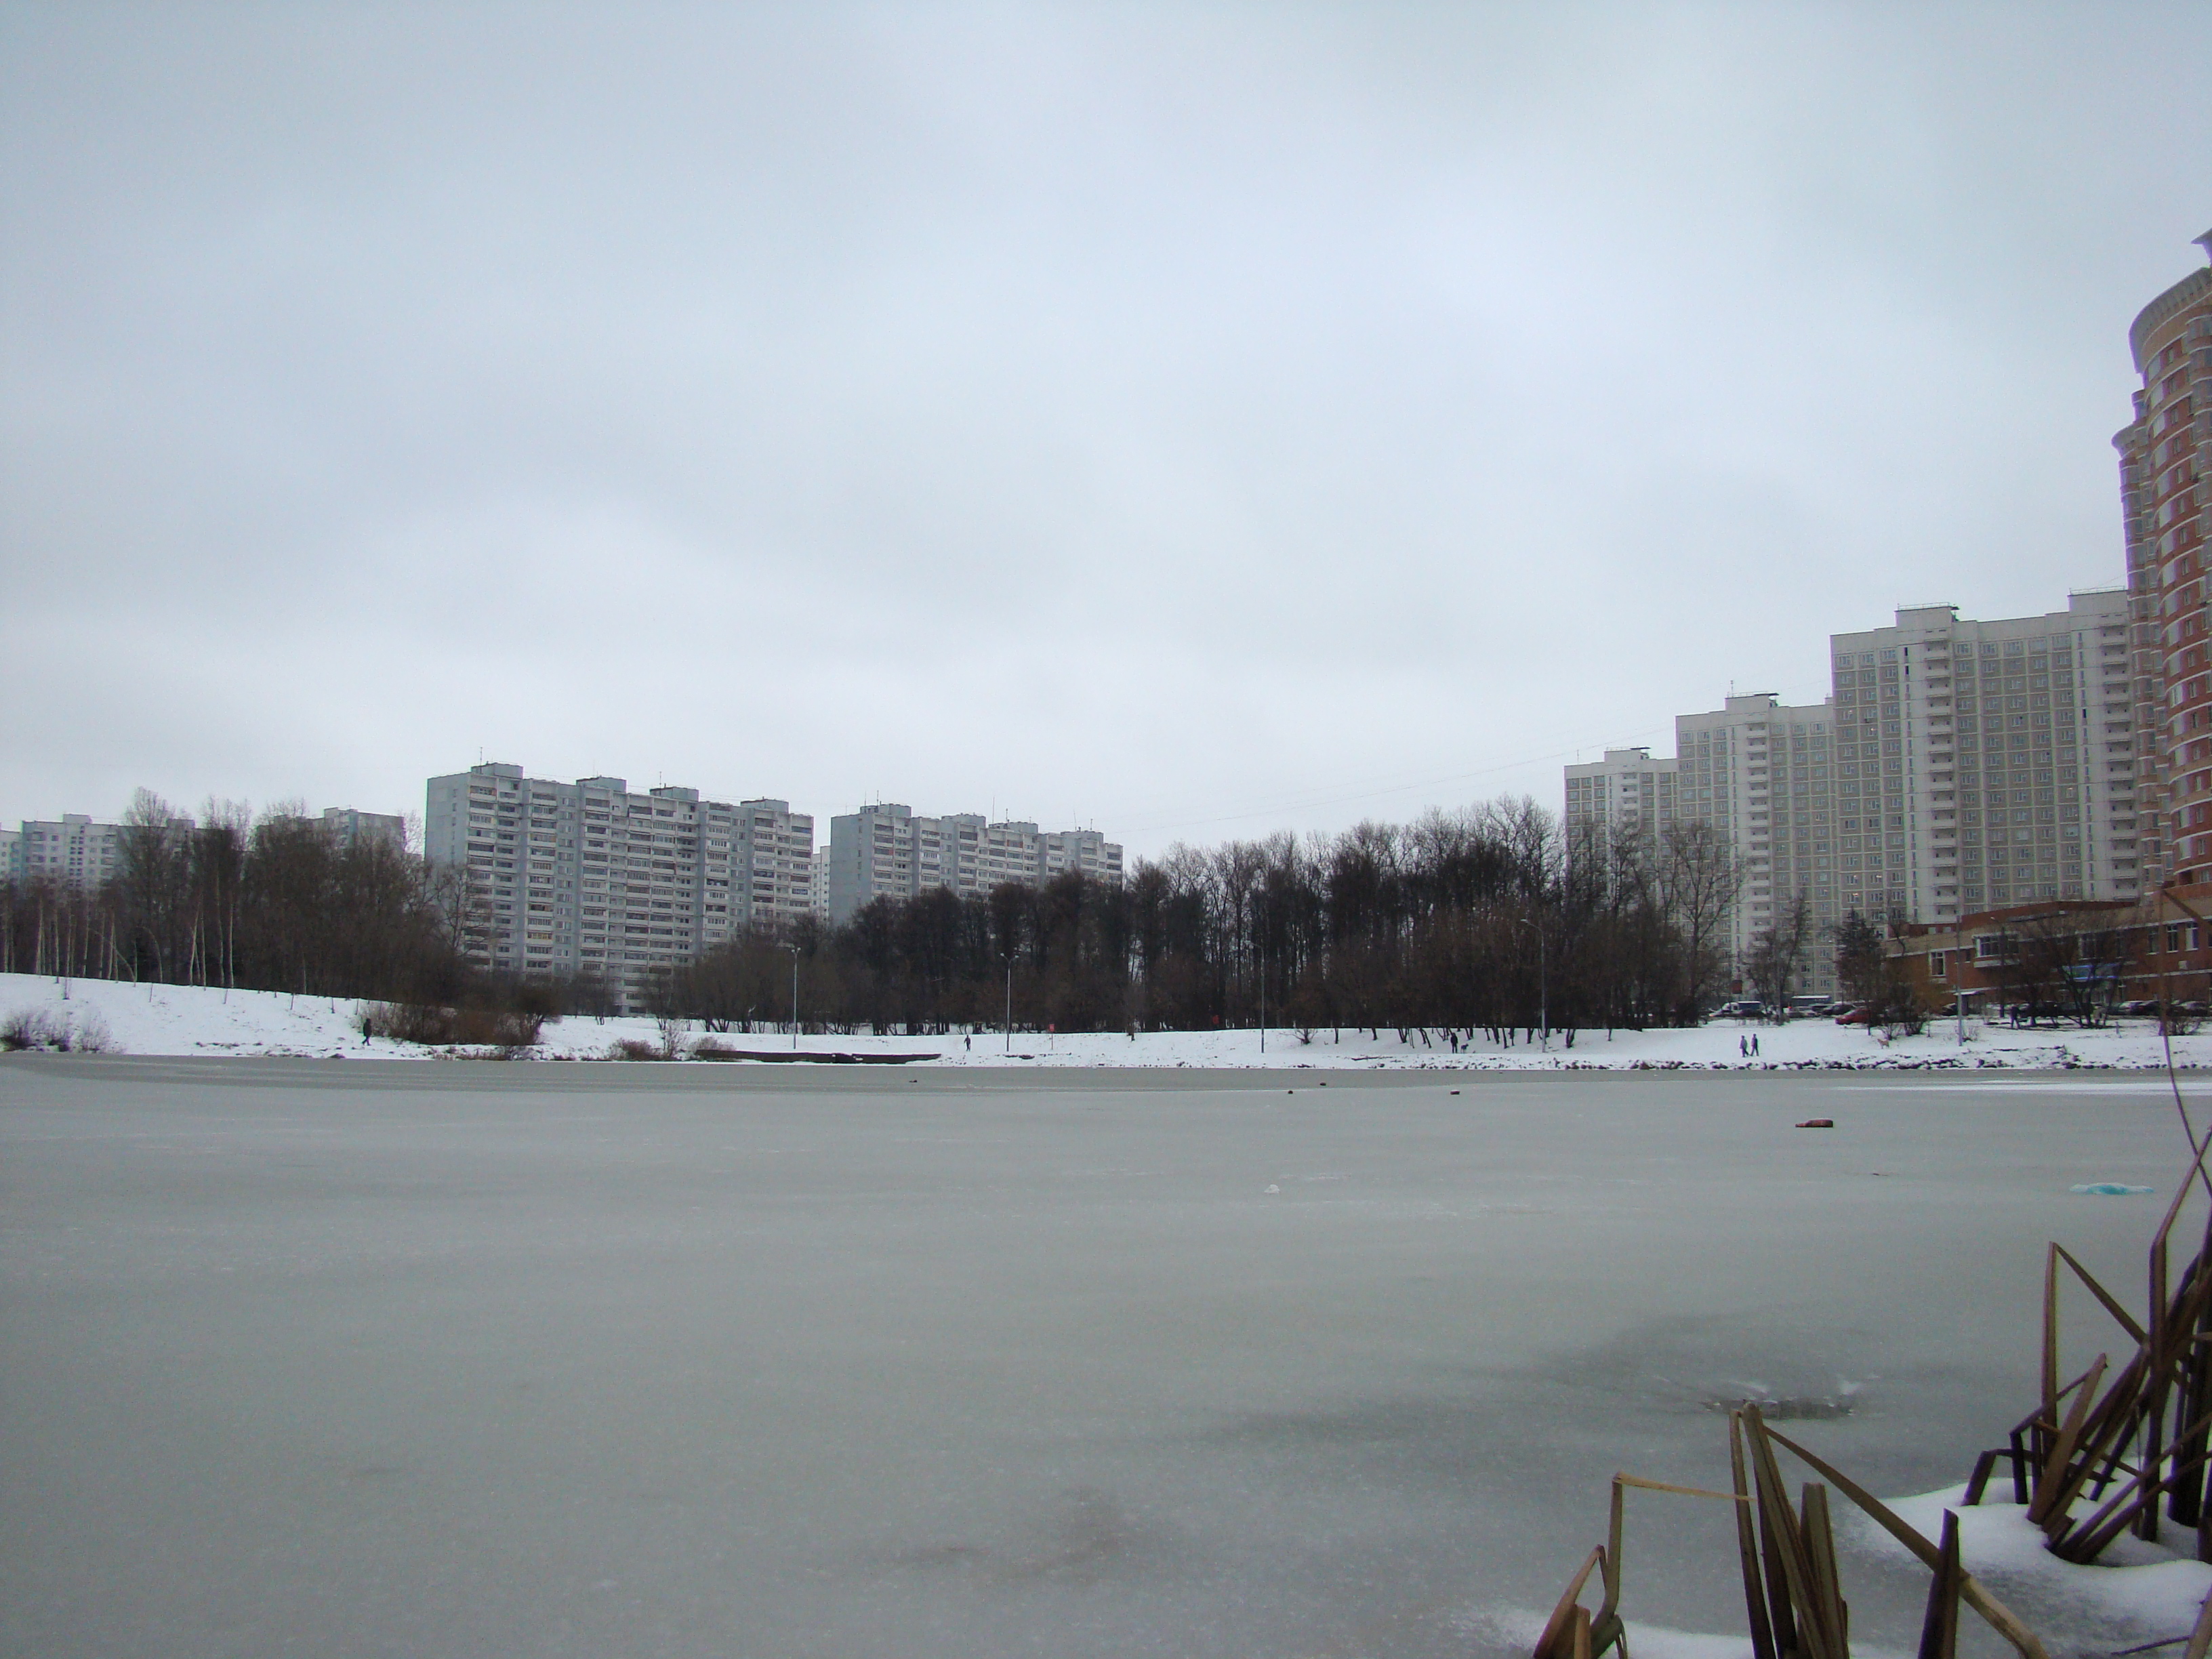
nature, snow, winter, skyline, city, cityscape, pond, ice, weather, season, sony, moscow, russia, cityscapes, cities, dsch9